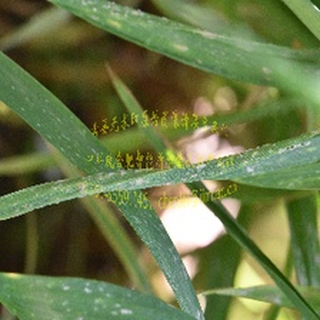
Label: wheat_mildew